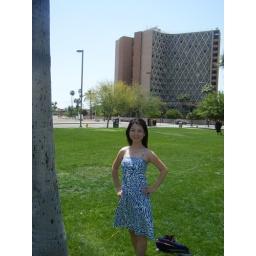
Jenny is posing outside Wells Fargo arena in her cute summer dress after the MBA graduation ceremony